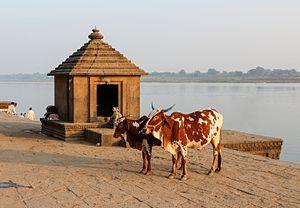
Petit temple et vaches sacrées sur les ghats de Maheshwar sur la rivière Narmada, Inde